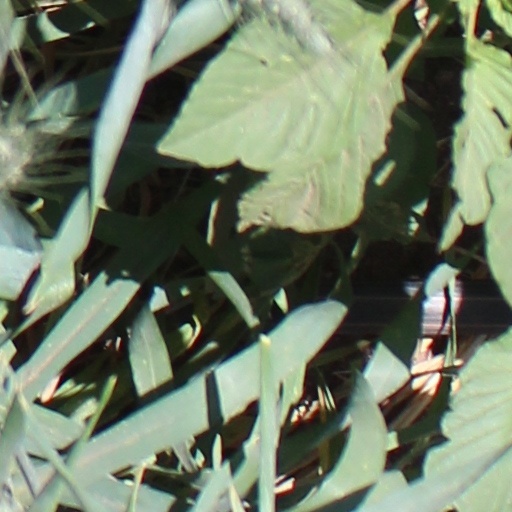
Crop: wheat